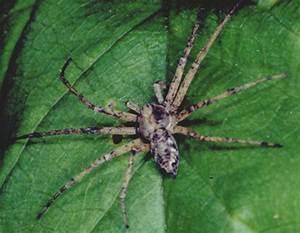
spider